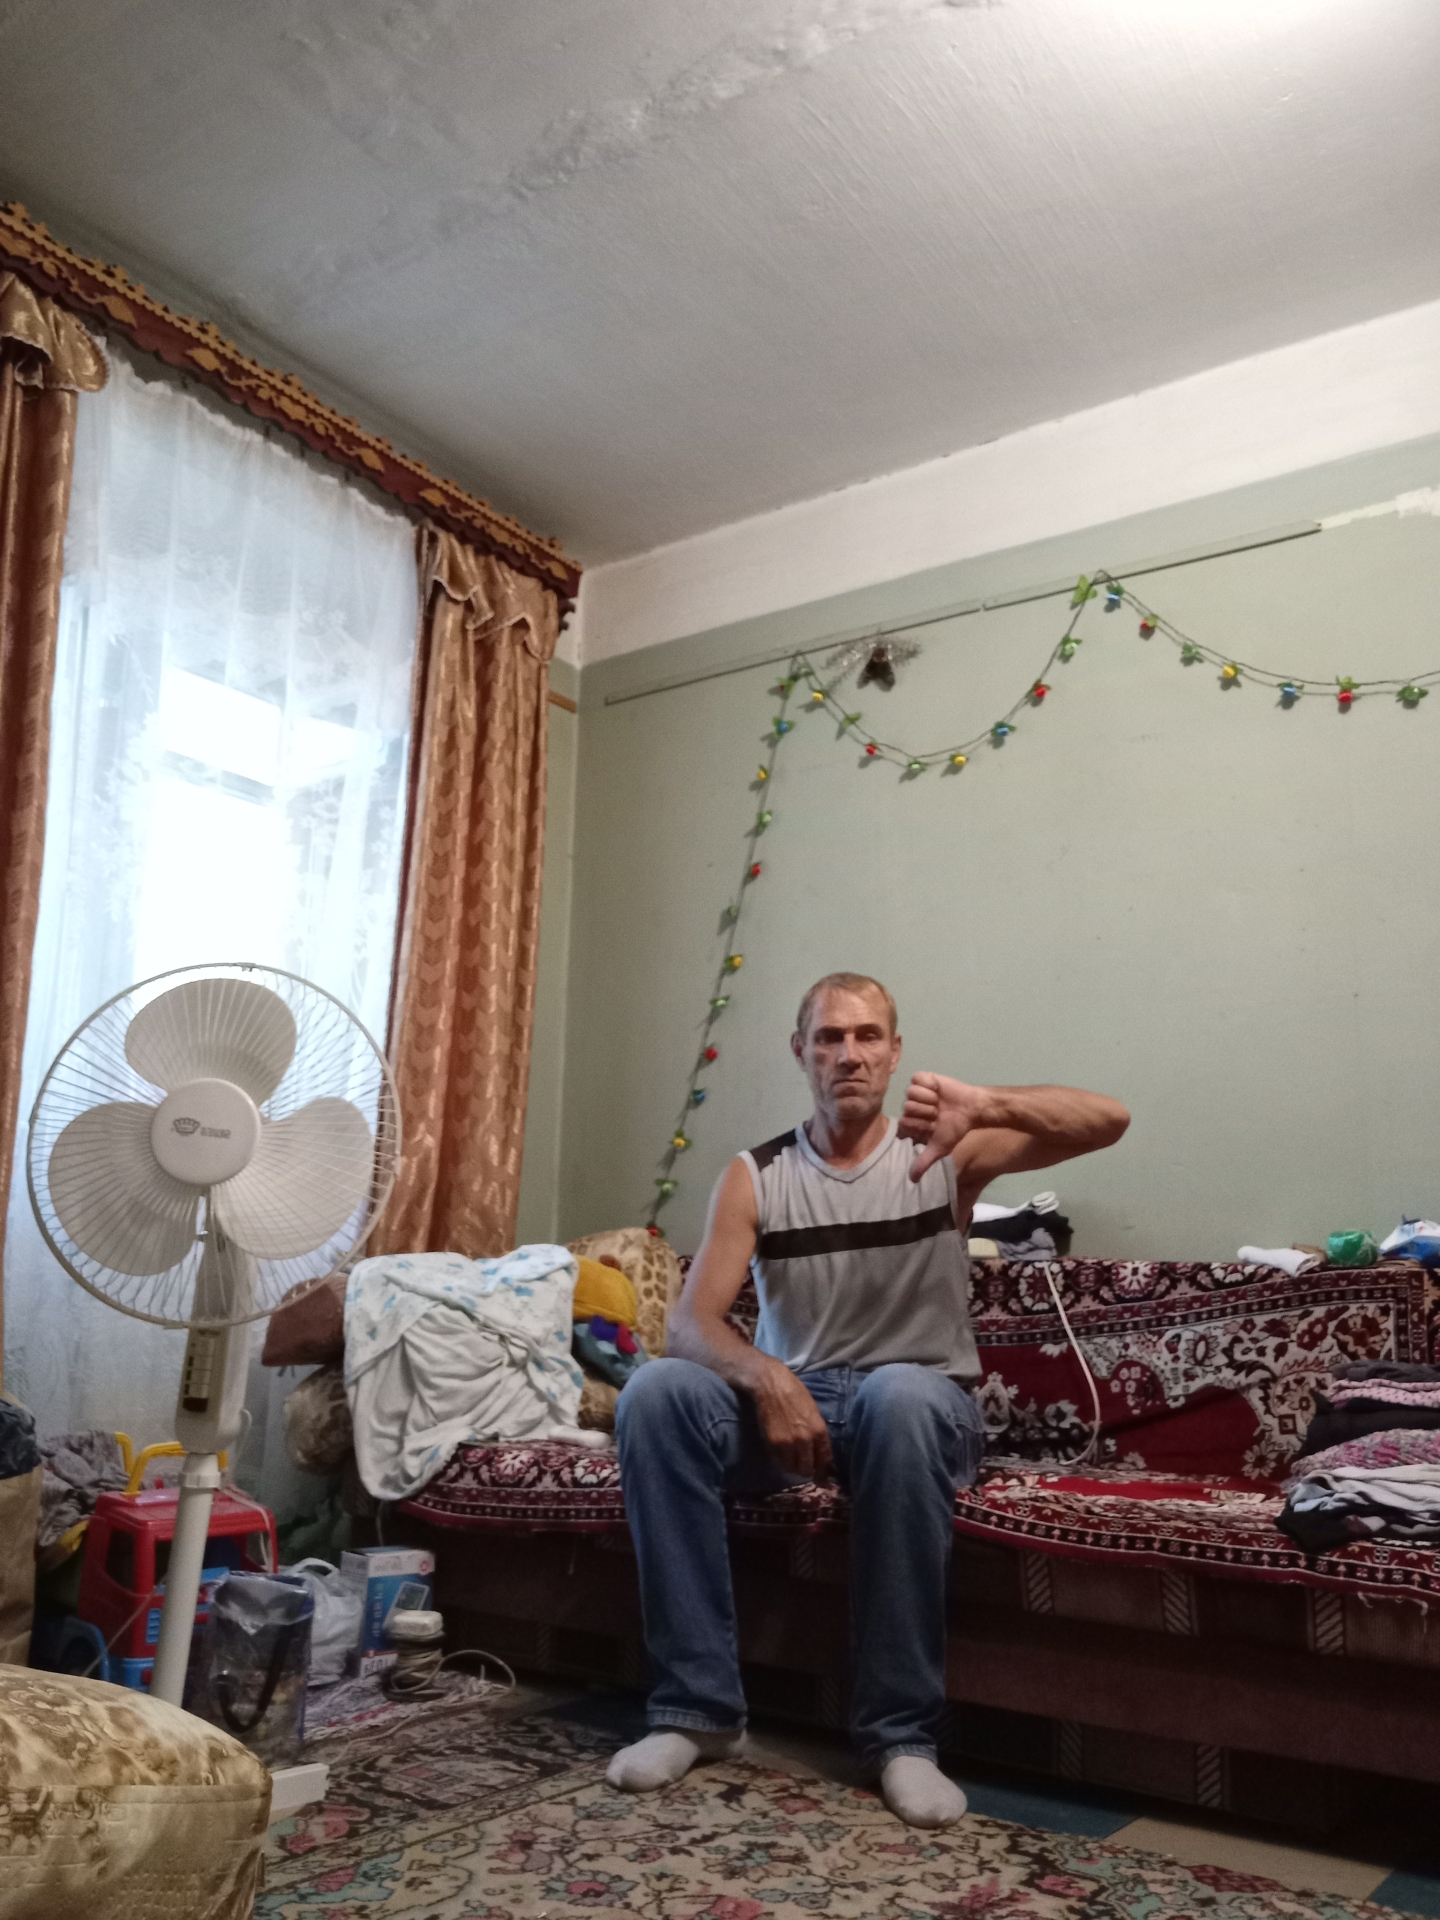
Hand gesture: dislike